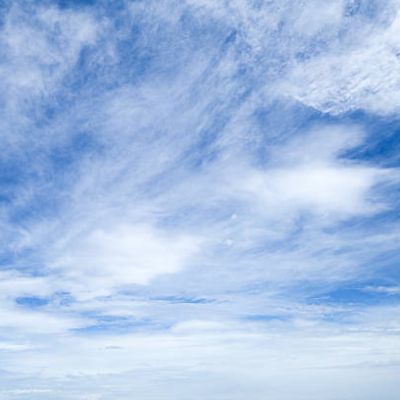
Cloud type: Altostratus (As)